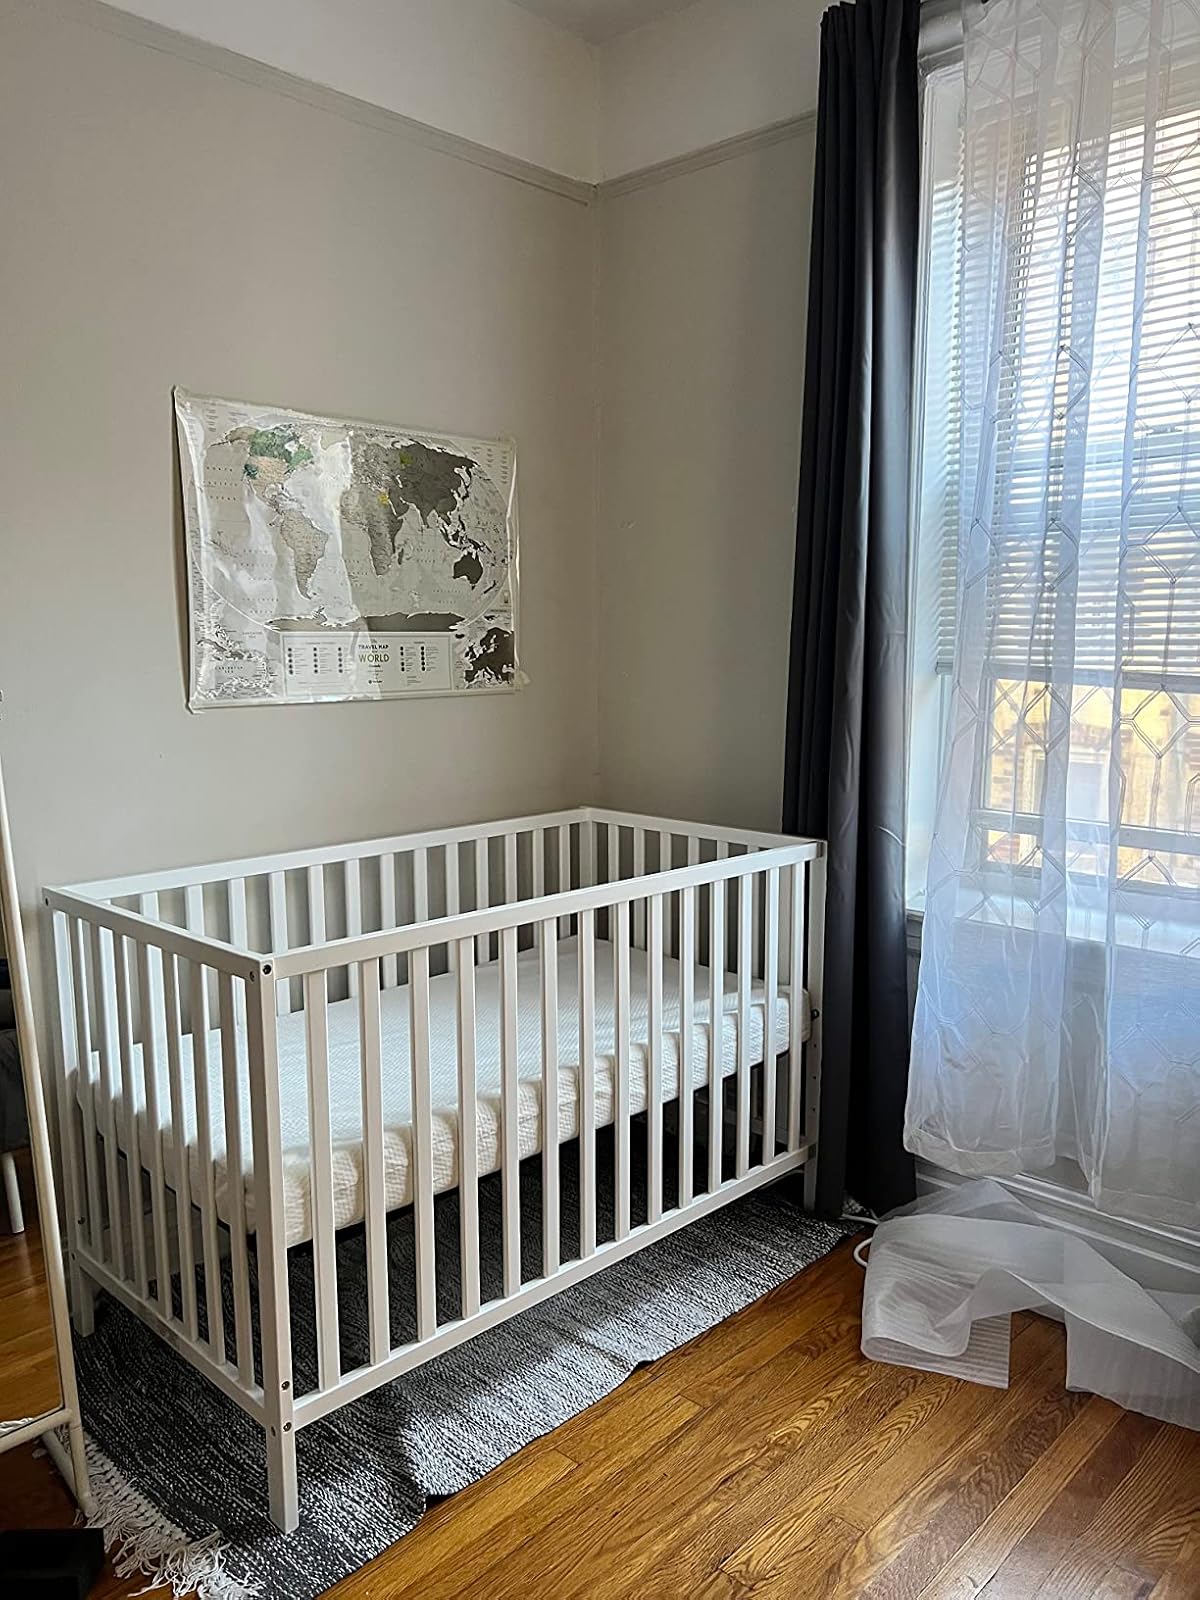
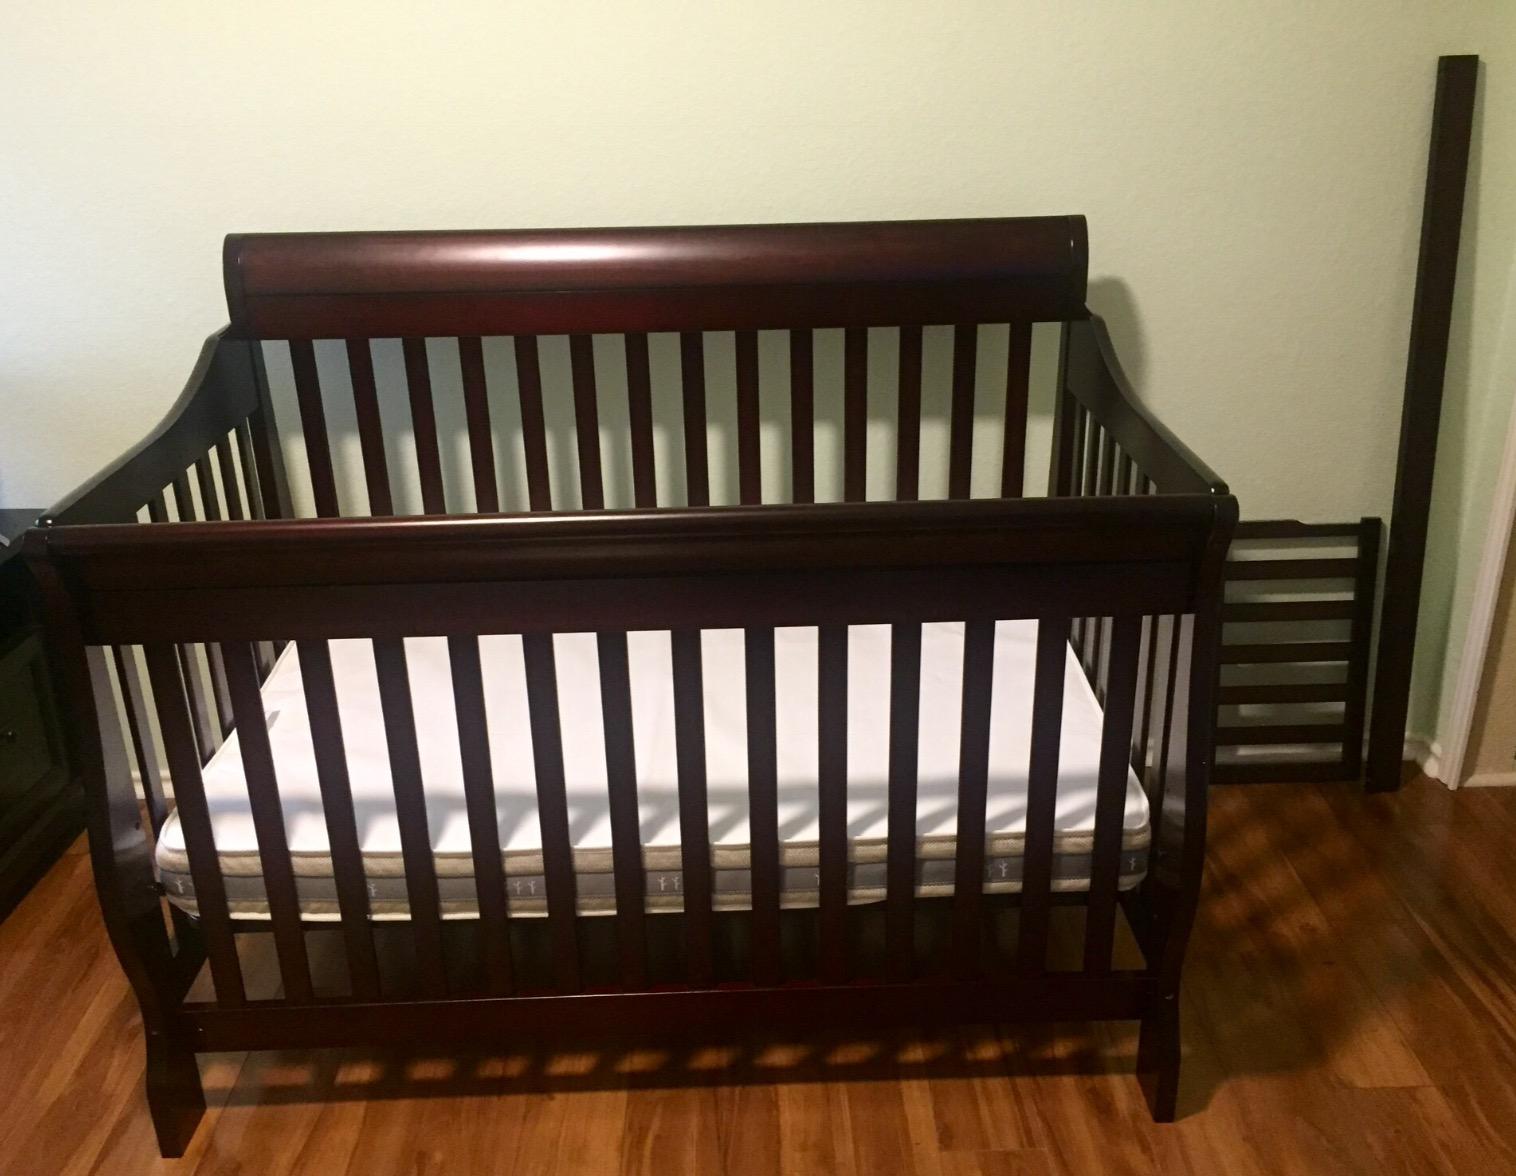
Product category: products_crib
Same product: no